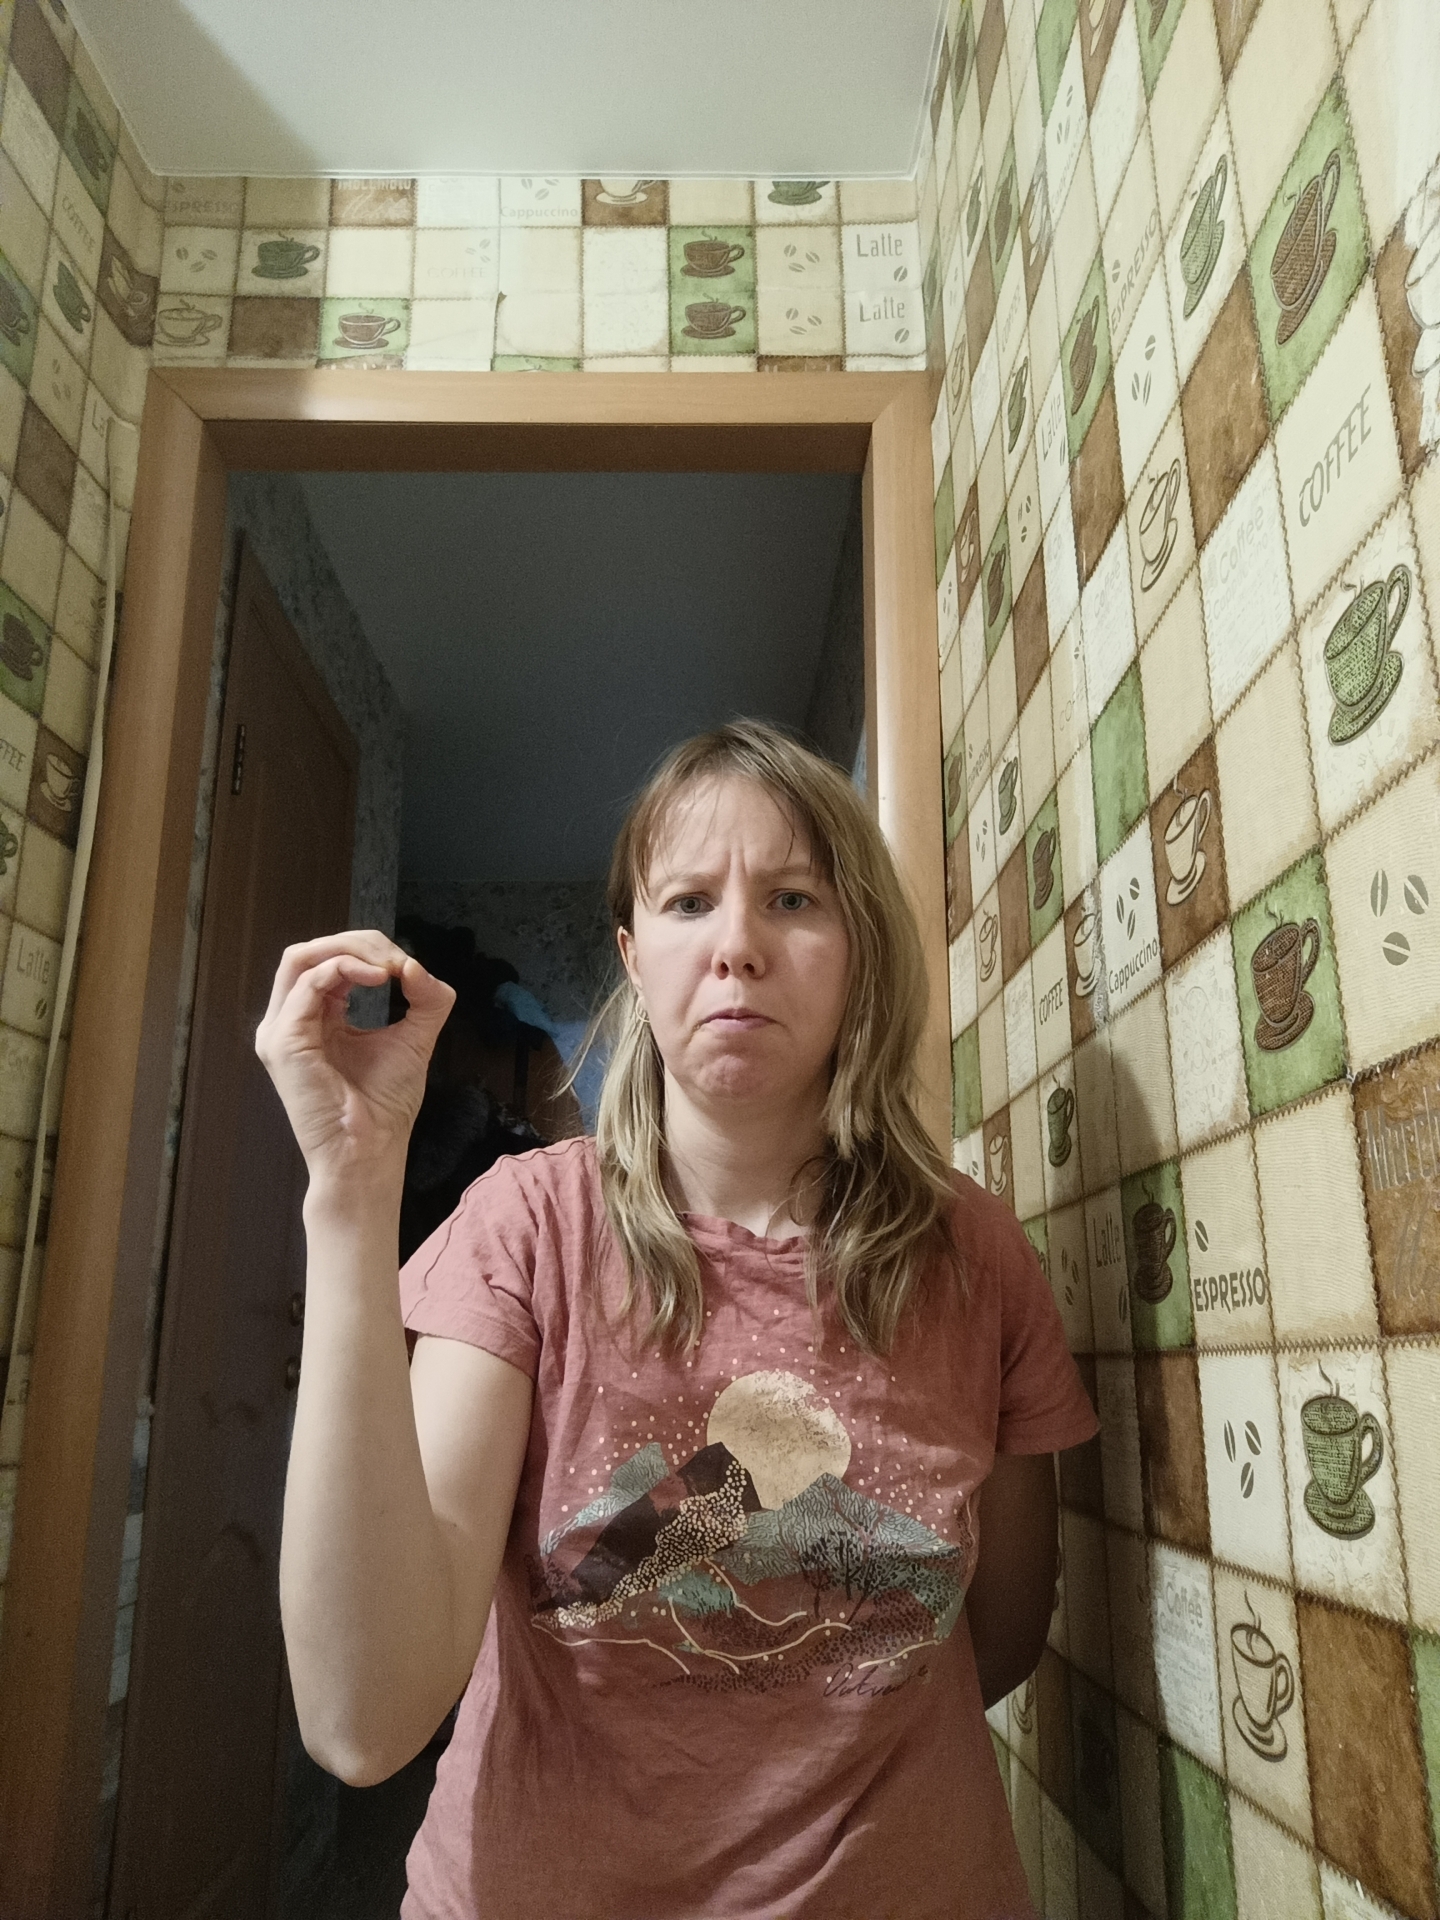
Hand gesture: grip